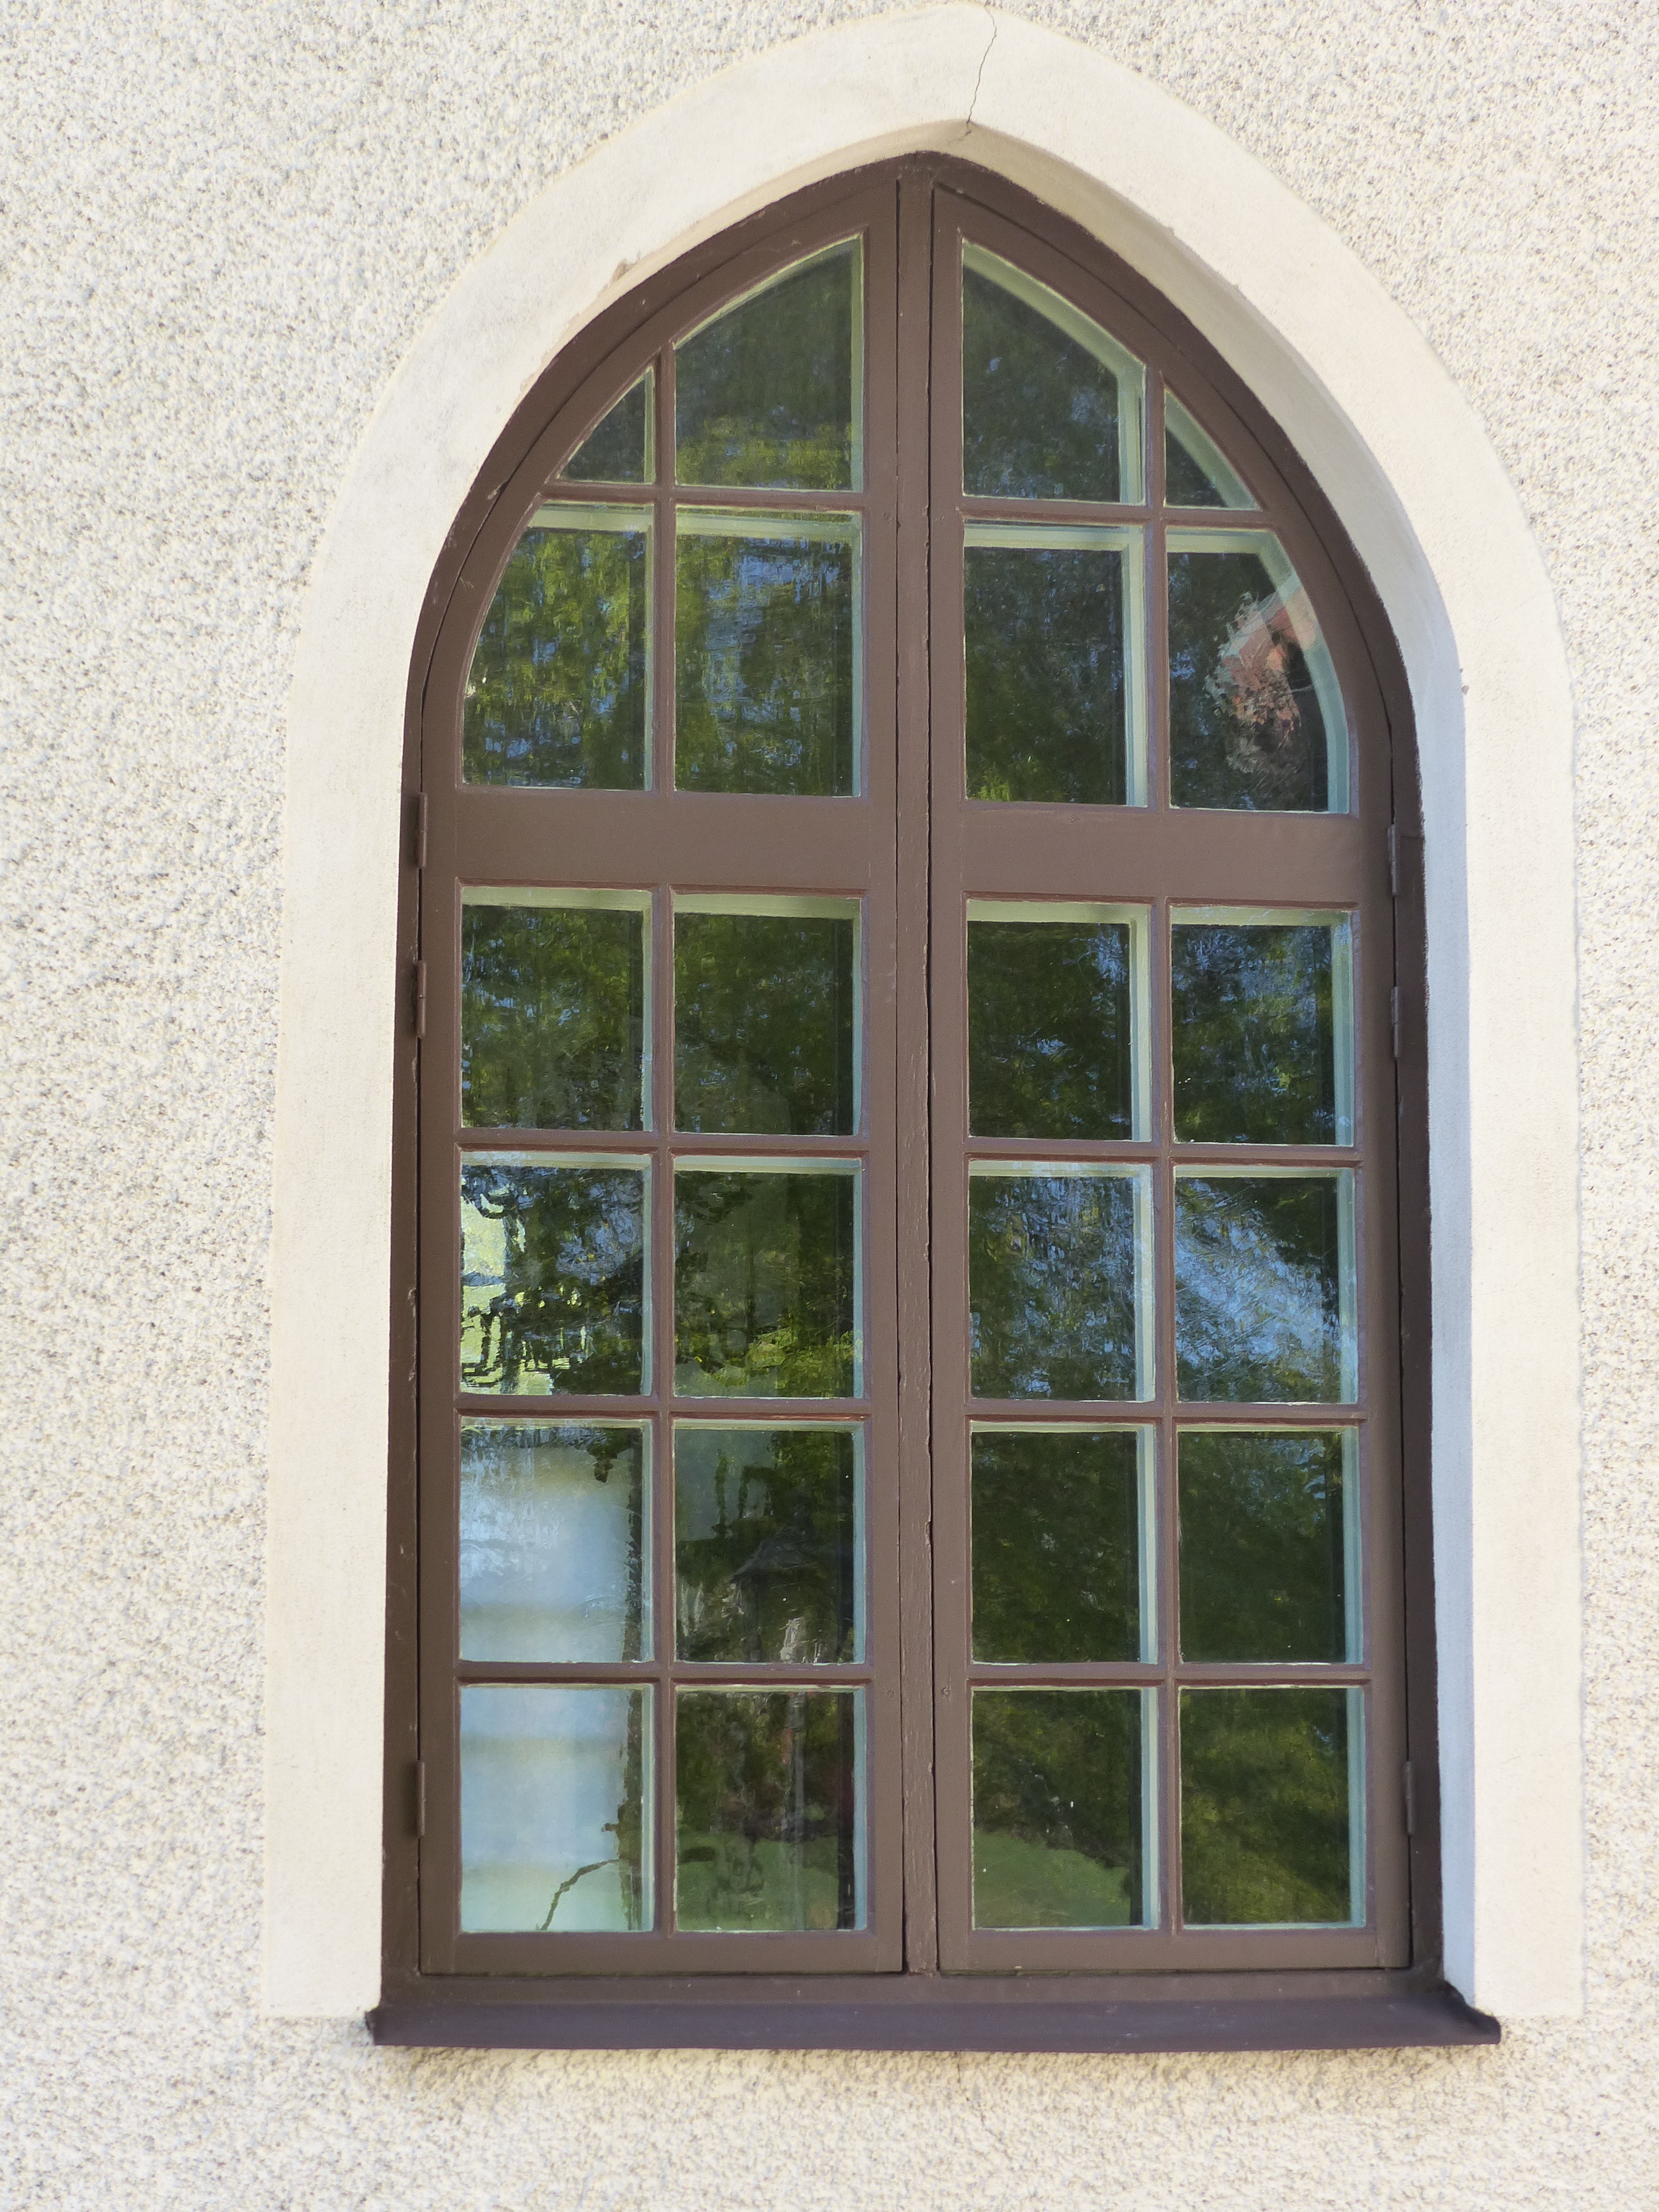
window, glass, building, arch, facade, church, door, colors, daylighting, sash window